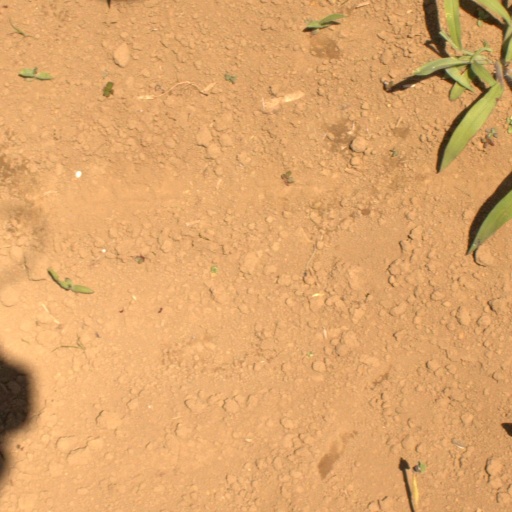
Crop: Jerusalem artichoke